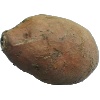
Label: Potato Sweet 1